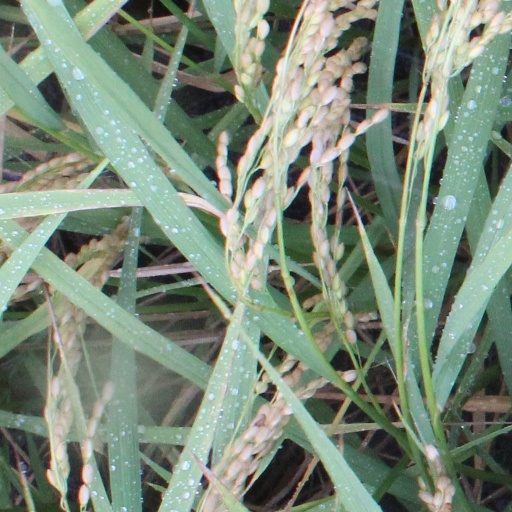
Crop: rice